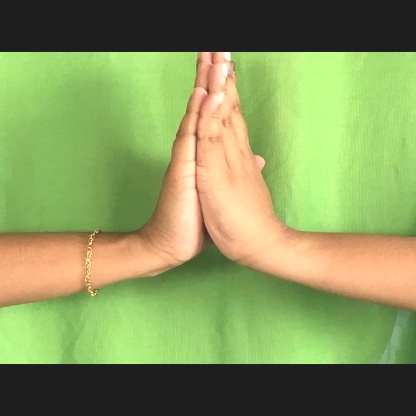
Mudra: Anjali